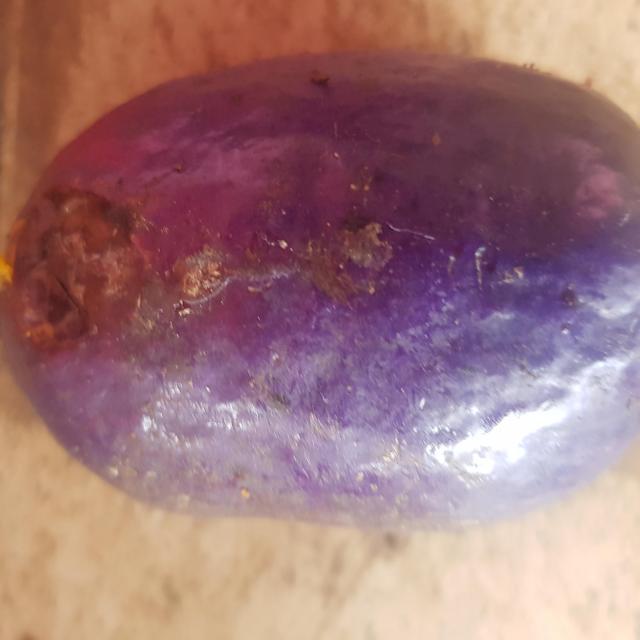
Plum grade: bruised